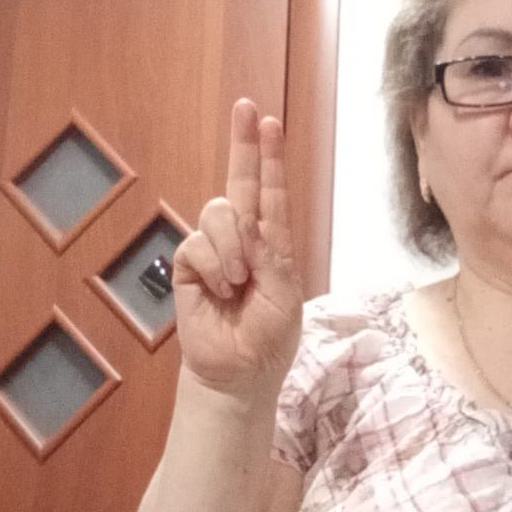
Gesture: two_up